Gornac

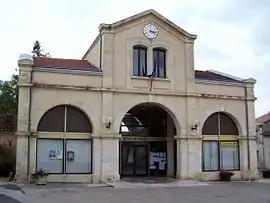
Town hall

Gornac is a commune in the Gironde department in southwestern France.